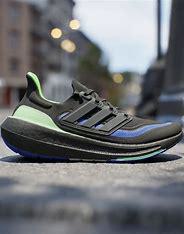
Brand: Adidas
Model: Ultraboost Light Lauf